Toots and the Maytals

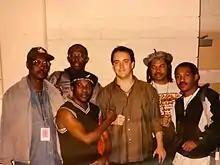
Toots and the Maytals with Dave Matthews when performing together in 1998

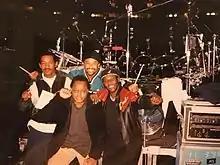
Members from Toots & the Maytals and Dave Matthews Band when performing together in 1998. Paul Douglas (left), Carter Beauford (back), LeRoi Moore (front), Toots Hibbert (right)

In the early 1990s a new lineup of the Maytals was formed. In February 1990 Toots and the Maytals performed on VH1's "New Visions World Beat", guest-hosted by Nile Rodgers. The group continued touring and recording successfully, with two appearances at Reggae Sunsplash in the mid-1990s.